RotorWay 300T Eagle

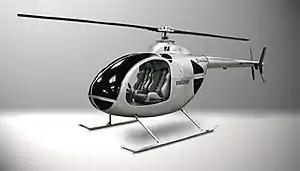
Artist's concept of the RotorWay 300T Eagle

The RotorWay 300T Eagle is an American helicopter that was under development by RotorWay International of Chandler, Arizona, in 2009-2011. The aircraft was intended to be certified and supplied as a complete ready-to-fly-aircraft for the flight training and aerial work markets.